Sattathai Thiruthungal

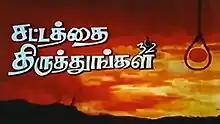
Title card

Sattathai Thiruthungal is a 1984 Indian Tamil-language film written and directed by Rama Narayanan. It is a remake of the Telugu film "Abhilasha" (1983), itself an adaptation of the novel of the same name by Yandamuri Veerendranath. The film stars Mohan and Nalini, with Radha Ravi, Sathyaraj, Y. G. Mahendran and S. S. Chandran in supporting roles. It was released on 15 June 1984.